Usnea

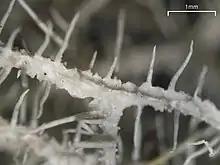
"Usnea angulata" has ridged branches.

"Usnea" lichens are fruticose. Structurally they are shrubby, often with many branches, and can be erect or . Some trailing species can grow to considerable size; strands of "Usnea longissima", for example, may exceed in length. Colours vary depending on the species, from straw-coloured, yellow-green or pale green through green or greyish-green to reddish or variegated red and green. Unlike other similar-looking fruticose lichens, species in this genus have an elastic chord or axis running through the middle of the thallus that can be revealed by gently pulling a filament apart from either end.